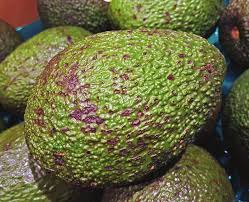
Label: Avocado